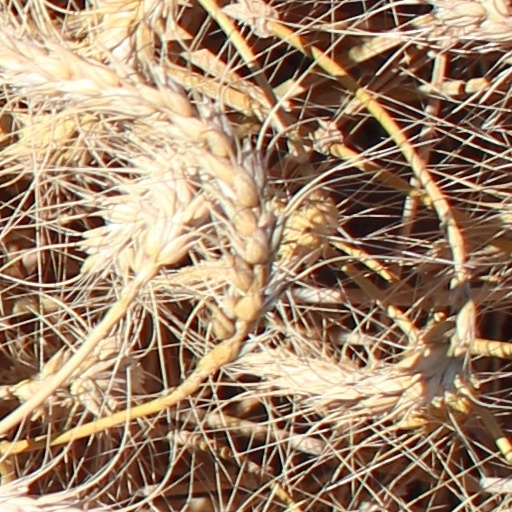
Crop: wheat